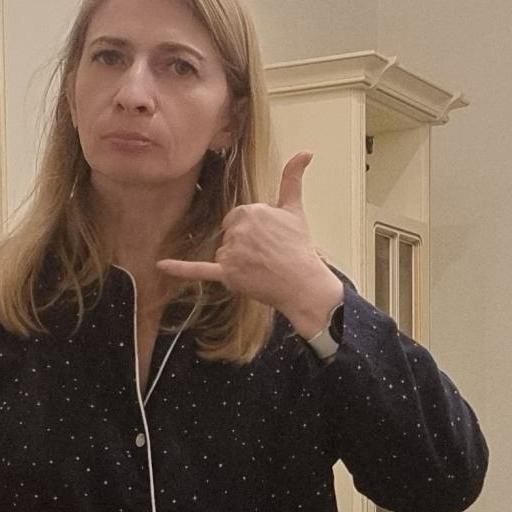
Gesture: call